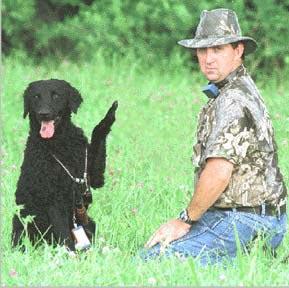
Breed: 202-n000028-curly_coated_retriever